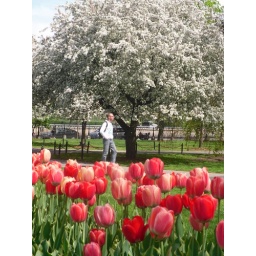
A person walking between a white tree and red tulips in the Public Garden.